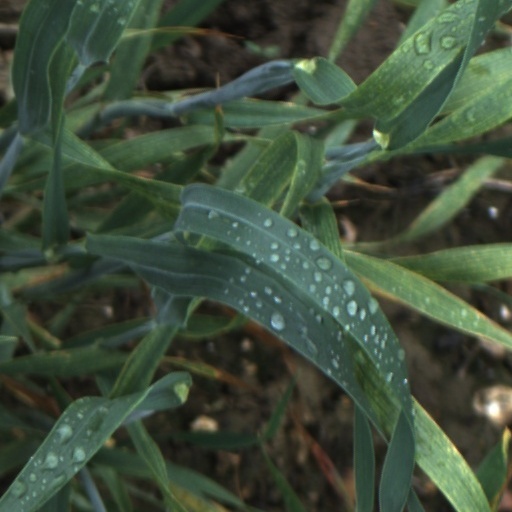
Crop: wheat